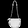
Label: Bag